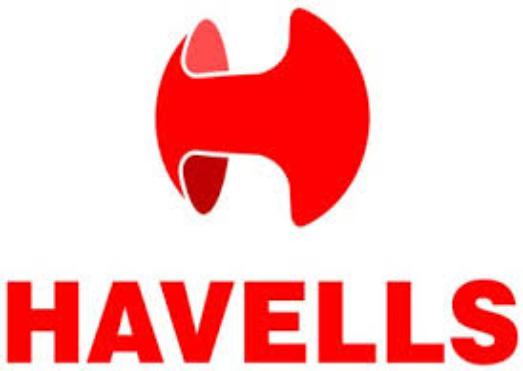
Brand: Havells
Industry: Others